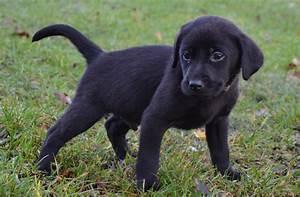
dog